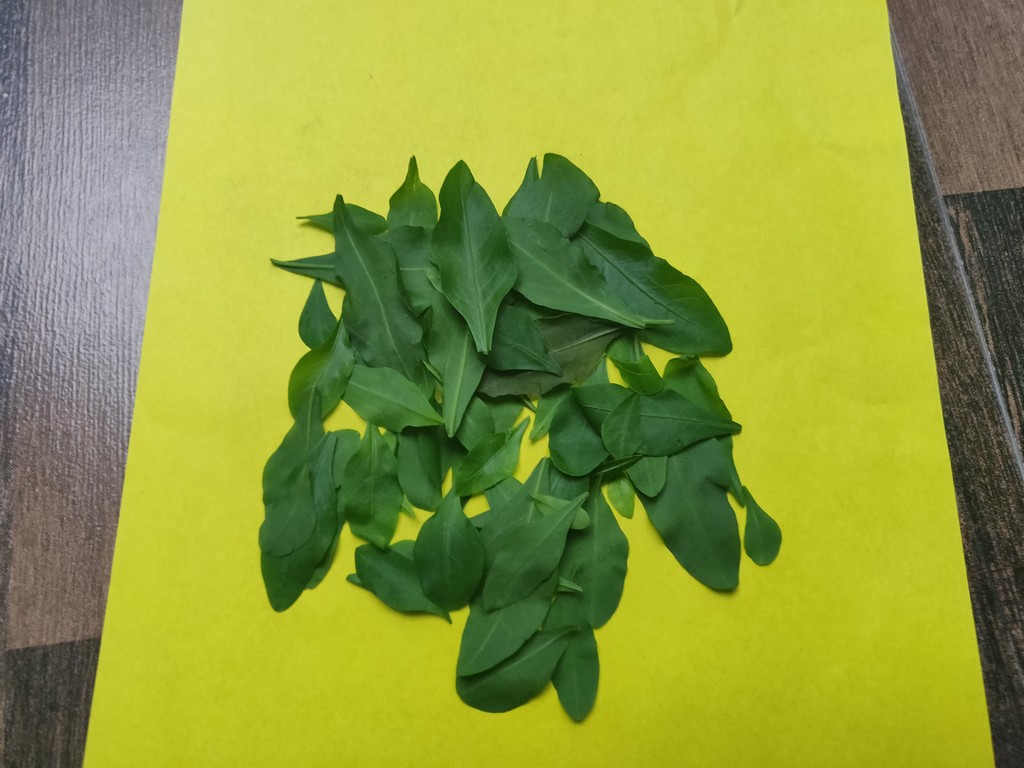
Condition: Healthy
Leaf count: multiple
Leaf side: unknown